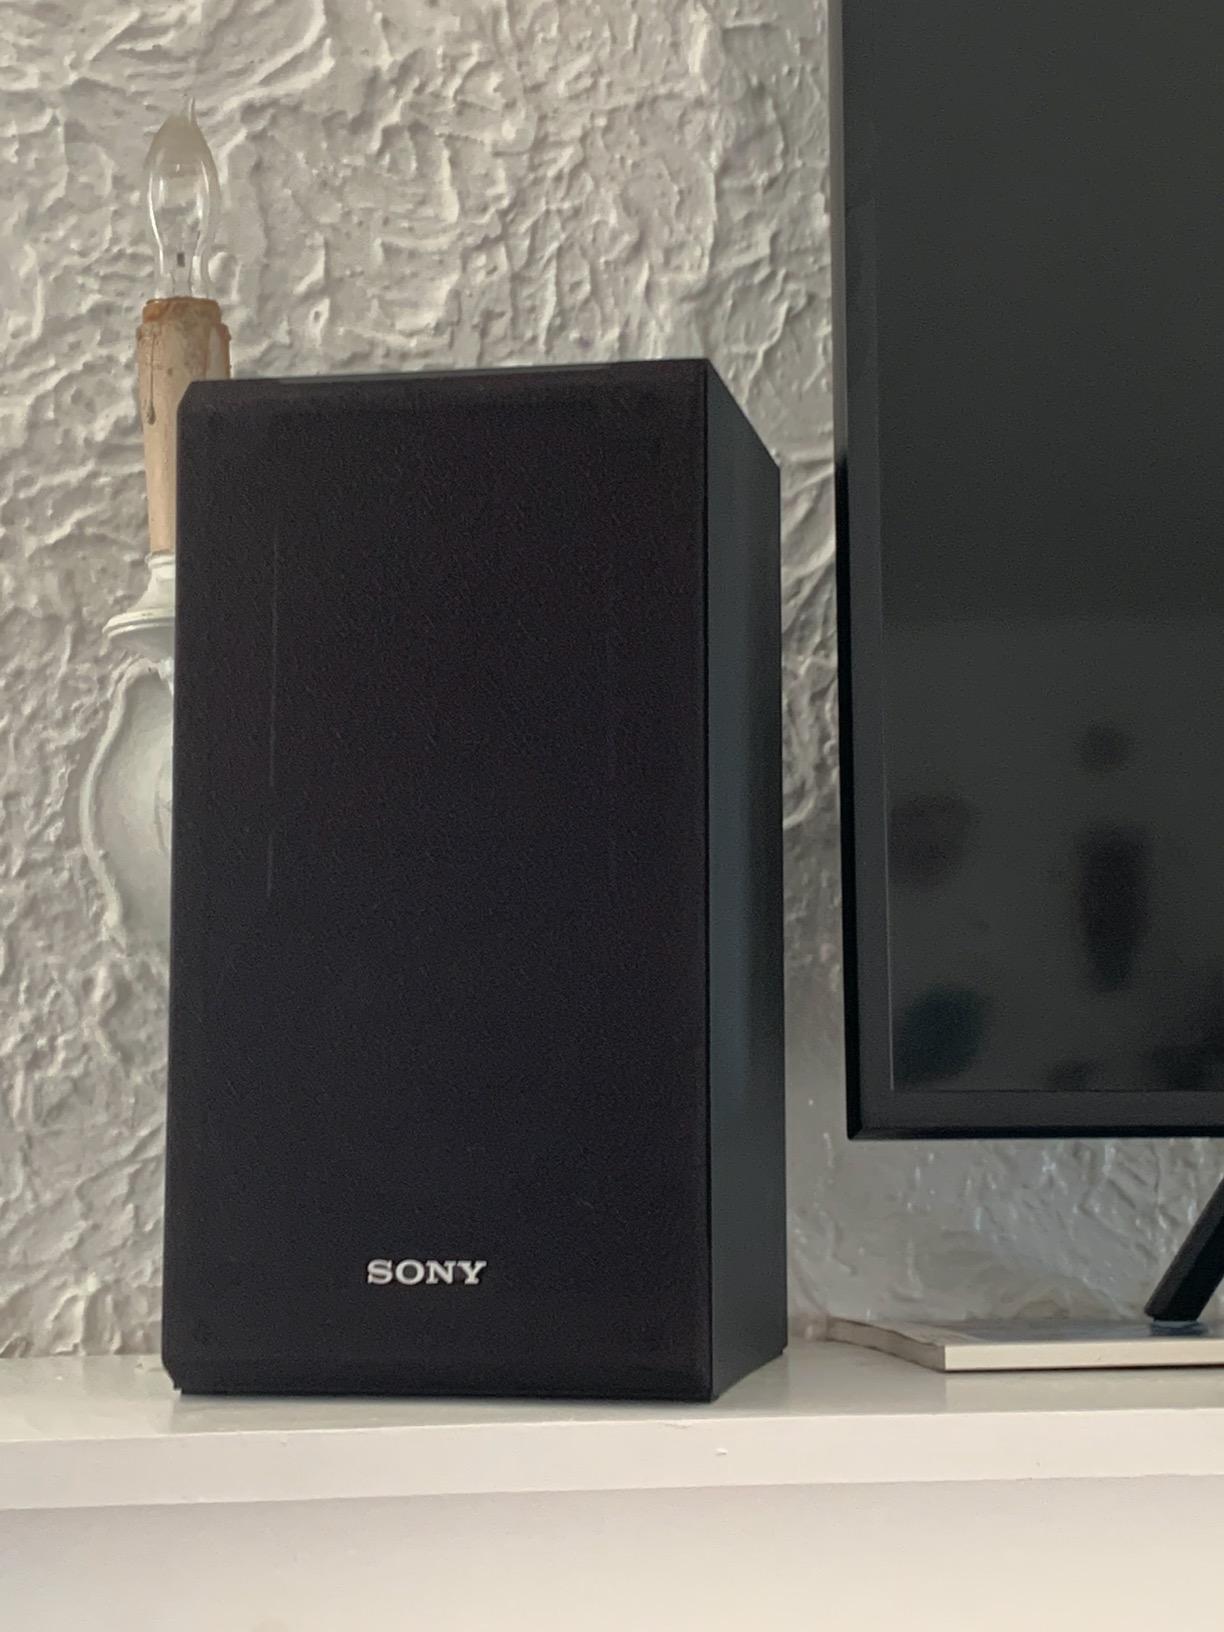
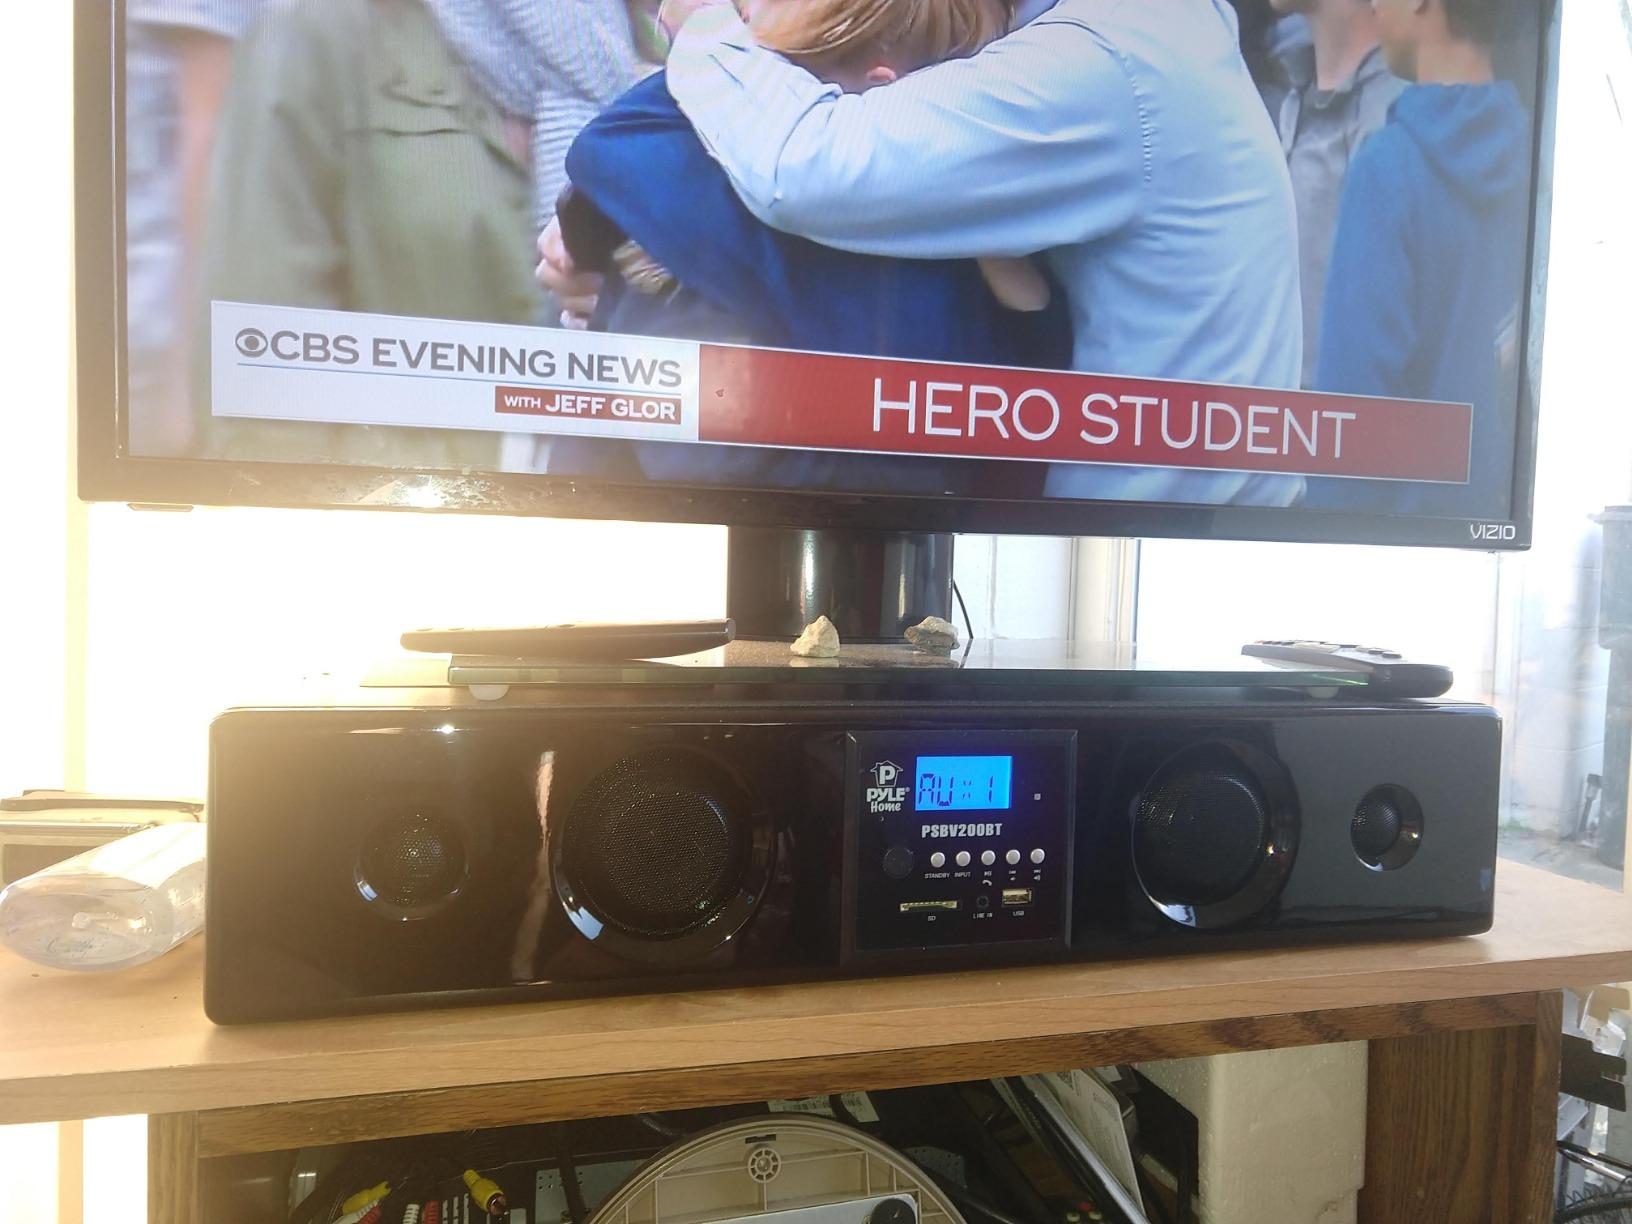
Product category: speaker
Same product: no